Women and Men

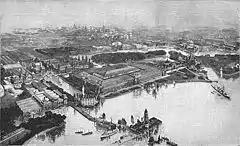
1893 Chicago World's Fair, 1893, aerial view

The Statue of Liberty arrives in the U.S. at Bedloe's Island and the pieces are uncrated. Margaret, aged 12, is on the island, looking at the inside of the face, when the Hermit-Inventor tells her to go west.